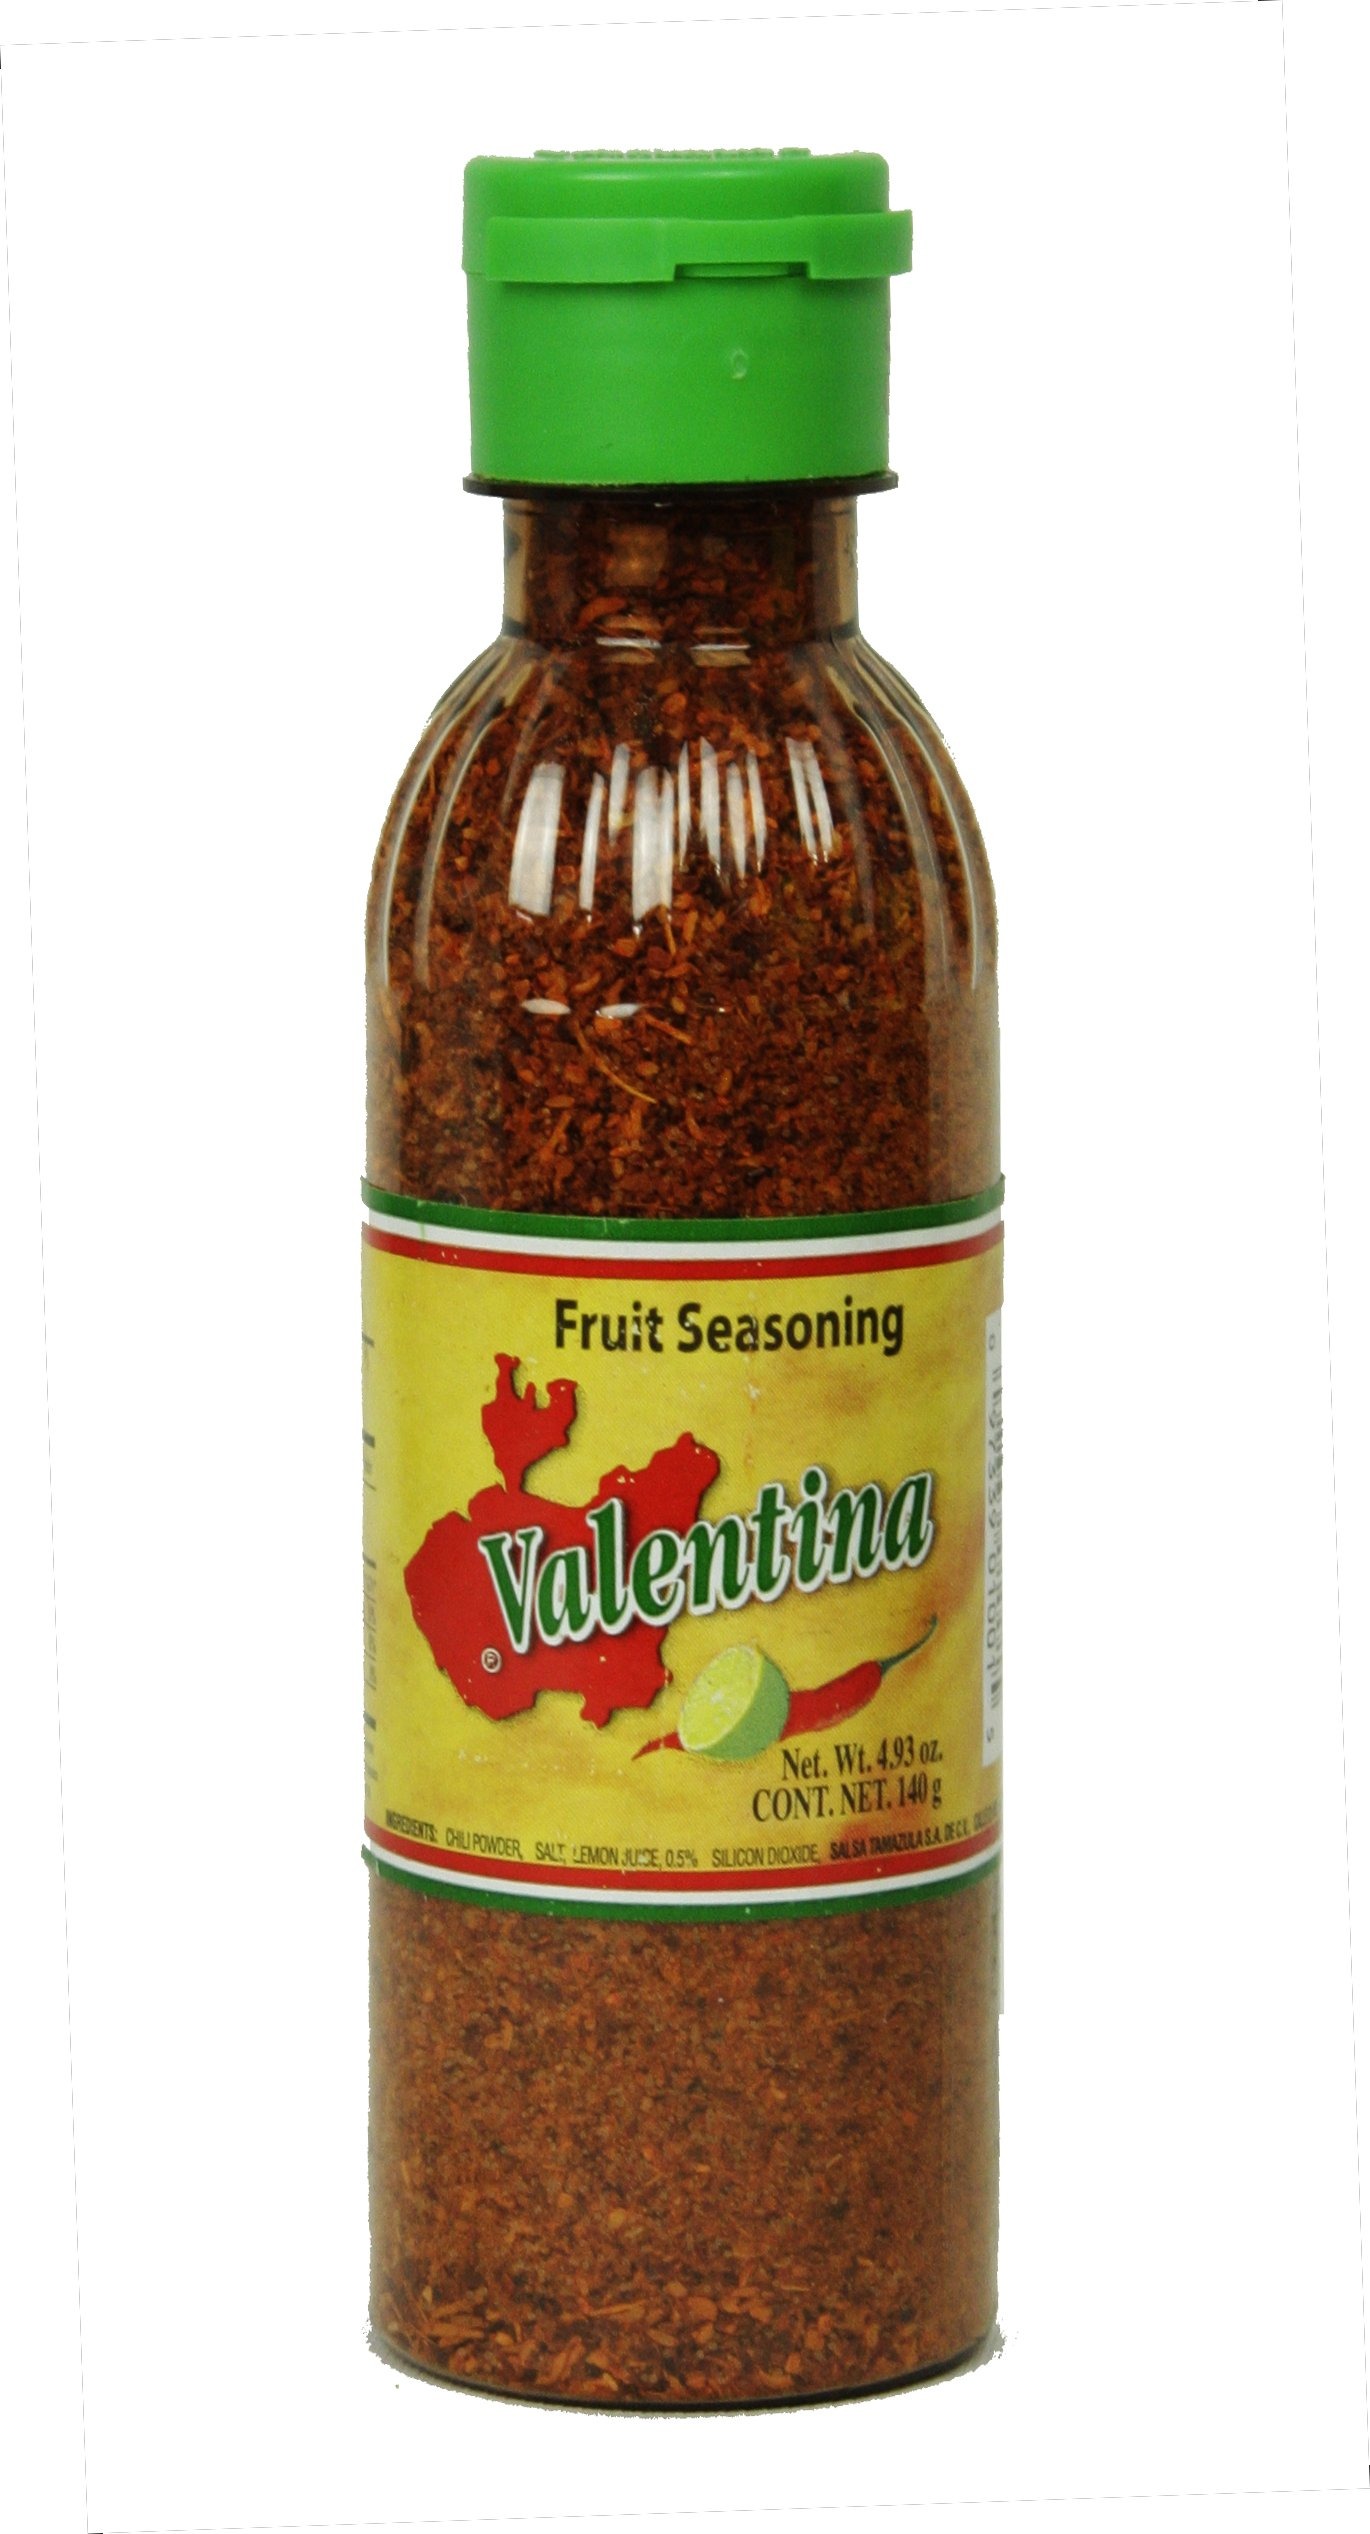
Item Name: Valentina Salsa Chili Powder All Natural Fruit Dry Seasoning Salt and Lime Perfect For Fruits Chips Great With Snacks and Many Other Dishes or More 4.93 Ounce Bottle (140 Gram)
Bullet Point 1: DELICIOUS TASTE: Our Salsa salt, lemon, and chili powder will send your best taste. Pour it over fruit, like watermelon, apple orange, and More. When you taste this chili powder, you’ll experience an exquisite flavor. This powder will make your foods taste delectably sour. It’s an intriguing and captivating taste. You’ll be pleasantly surprised.
Bullet Point 2: QUALITY MATERIAL: The high quantity pack of Valentina salsa chili powder makes a great choice fruit and goes great with many other snacks and dishes as well. The tight fitting seal keeps you powder from leaking out.
Bullet Point 3: ALL NATURAL INGREDIENTS: Salsa salt, lemon, and chili powder contains no preservatives and are gluten-free energize your recipes - tasting is believing, The exquisite flavor will elevate your fruits taste to use get a better taste with other.
Bullet Point 4: GREAT TASTE: The flavor is tangy, spicy, and slightly vinegary type. Valentina is really good to try this powder on all your favorite Fruit, Chips Great With Snacks and Many Other Dishes.
Bullet Point 5: There are a lot of Chili Powder on the market. We discovered Valentina Seasoning - Chili Powder with Salt and Lime. It is delicious and hot, Some powder is just hot, this one is a great taste and spicy.
Product Description: Valentina Seasoning - Chili Powder that is well known for its citrus and spicy taste. This flavorful condiment has mild heat and is perfect for adding a touch of flavor to almost any dish. The flavor is tangy, spicy, and slightly vinegary. Valentina is really good to try this powder on all your favorite foods like fruits. We discovered Chili Powder. It is delicious and hot, without burning you forever. Some powder is just hot, this one is Spicy. Chili Powder is used in everyday home cooking and restaurants. It is most commonly used on snacks such as chips, pizza and all sorts of recipes, and more.
Value: 4.9
Unit: Ounce

Price: 2.12